Halls of the Things

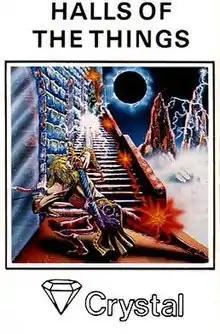
Cover art by Dave De Leuw

Halls of the Things is a video game developed by Design Design for the ZX Spectrum and released by Crystal Computing in 1983. It was ported to the Amstrad CPC and Commodore 64. The player travels through seven floors of a tower, searching for seven rings, with each floor being a complex maze of corridors and rooms. Once the player has the rings they must then find the magical key hidden in the dungeon, which opens the drawbridge allowing the player to escape. To hinder the player's progress they are attacked by "things," but the player is armed with a sword, arrows, fireballs and lightning to aid you in the quest.